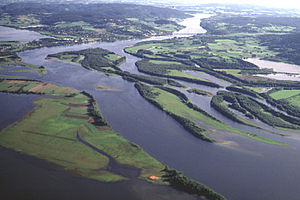
Øyeren
Deltaet ved Glommas indløb i søens nordlige ende
Deltaet ved Glommas indløb i søens nordlige ende
Øyeren er Norges niende største sø med et areal på 84,7 kvadratkilometer. Den ligger 101 meter over havet og er 71 meter dyb. Sammen med Leira og Nitelva danner Glomma Nordens største indlandsdelta i den nordlige enden af søen. Dele af dette vådområde blev erklæret naturreservat i henholdsvis 1975 og 1992.